Washing mitt

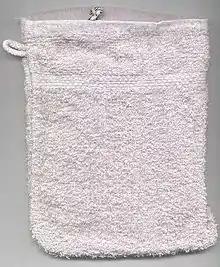
A washing mitt

A washing mitt is a piece of terry cloth shaped like a pouch that the hand fits in. It is used as a type of washcloth to aid in washing the body, for example, to apply soap to the body, and to remove the soap with a rinsed out washing mitt. It can also be used to freshen up the face. Usually, a towel is used to dry off the body afterwards.